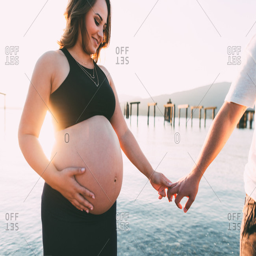
pregnant couple holding hands by a lake